Santeramo in Colle

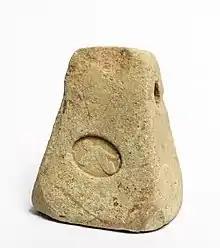
Loom weight with sphinx on both sides. Deposited at the Archaeological Superintendence of Bari.

The modern town of Santeramo, made up of curved walls, is set on an area of very ancient frequentation. The foundations of the ancient town are formed by three side by side alignments of shapeless limestone blocks, with a foundation thickness of 30–40 cm. Floor beaten in concotto and tuff.